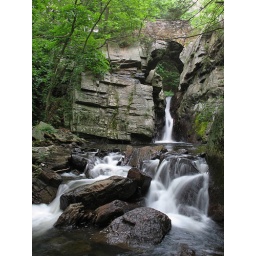
View of Clinton Falls from within the small gorge below.Notice the stone arch bridge that carries Clinton Road directly above the falls.